Barbizon School

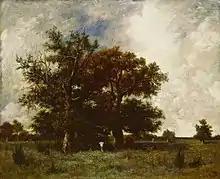
Jules Dupré, "Fontainebleau Oaks", c 1840

The Salon of 1824 in Paris exhibited works of John Constable, an English painter. His rural scenes influenced some of the younger artists of the time, moving them to abandon formalism and to draw inspiration directly from nature. Natural scenes became the subjects of their paintings rather than mere backdrops to dramatic events. During the Revolutions of 1848 artists gathered at Barbizon to follow Constable's ideas, making nature the subject of their paintings. The French landscape became a major theme of the Barbizon painters.